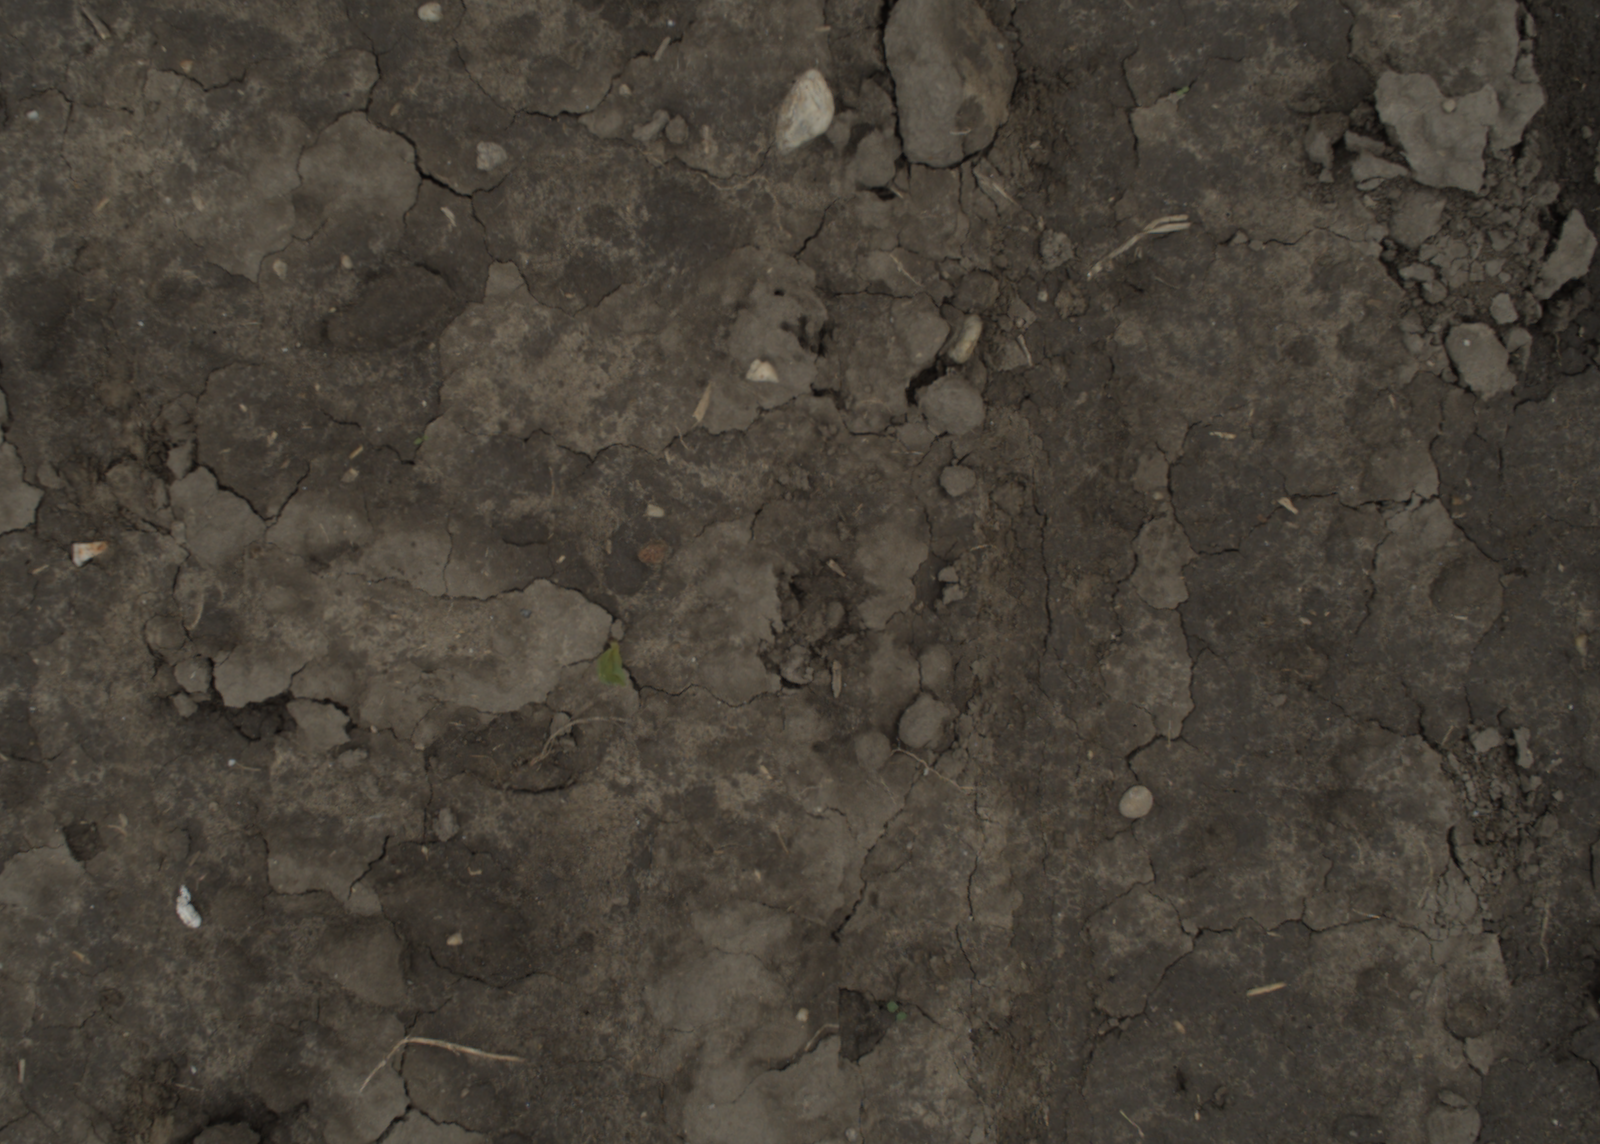
Capture date: 29.09.2021 14:00:29
Weather: cloudy
Wind: medium
Seeding date: 02.09.2021
Plant canopy height (mm): 954